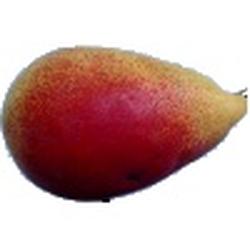
Label: Pear